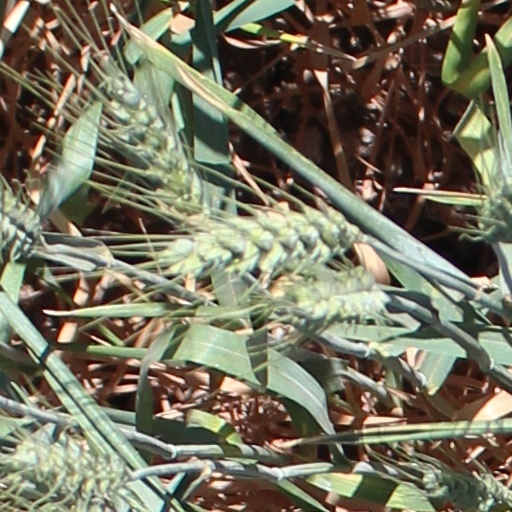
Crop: wheat